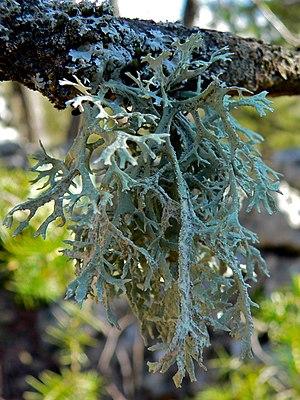
Evernia prunastri est un lichen de l'ordre des Lecanorales.